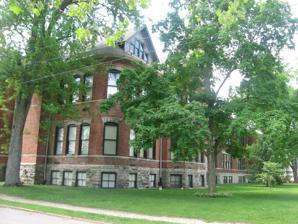
Building: William Street School
Country: United States of America
Year built: 1895
United States historic place William Street School U.S. National Register of Historic Places U.S. Historic district Contributing property William Street School, May 2012 Show map of Indiana Show map of the United States Location 521 William St., Huntington, Indiana Coordinates 40°52′27″N 85°29′36″W / 40.87417°N 85.49333°W / 40.87417; -85.49333 Area 1.7 acres (0.69 ha) Built 1895 ( 1895 ) , 1926 Architect Hoover & Brumbaugh; Mohler, A.D., et al. Architectural style Classical Revival, Queen Anne, Romanesque NRHP reference No. 86001390 Added to NRHP June 26, 1986 William Street School , also known as Horace Mann School, is a historic school building located at Huntington , Huntington County, Indiana .  The original section was built in 1895, and is a 2 + 1 ⁄ 2 -story, rectangular plan brick building with Romanesque Revival and Queen Anne style design elements.  It sits on a raised basement, has a rounded corner and projecting gable, bell tower , and has a multi-gabled slate roof.  A two-story, Neoclassical style addition was built in 1926. It was listed on the National Register of Historic Places in 1986. It is located in the Drover Town Historic District . References